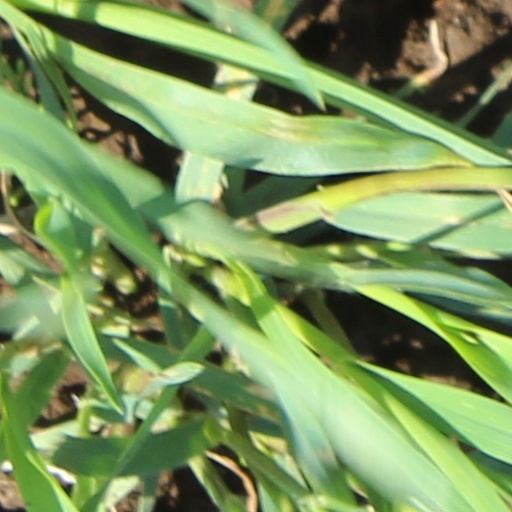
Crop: wheat